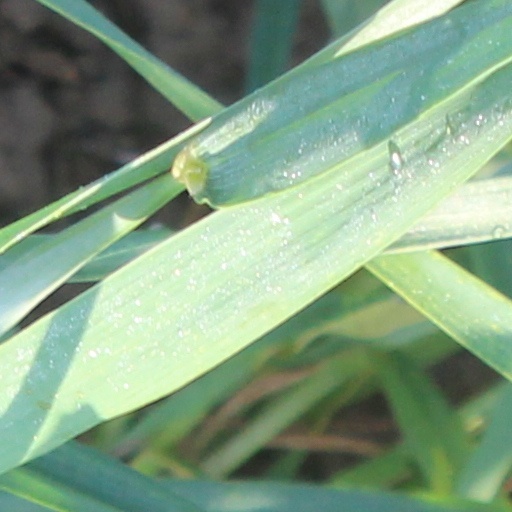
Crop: wheat